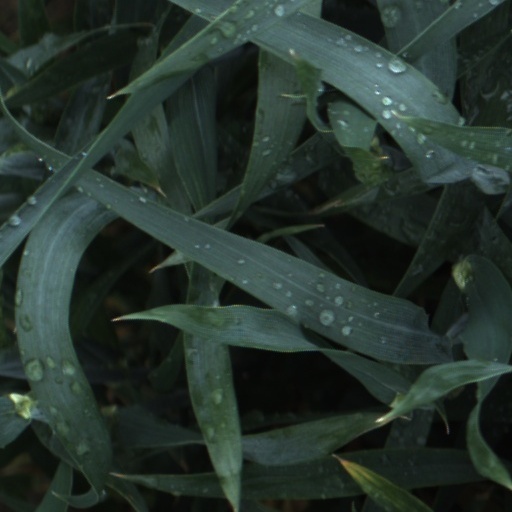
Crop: wheat